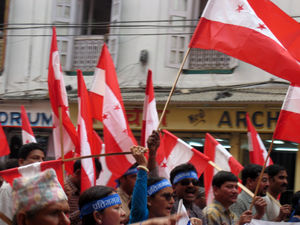
Nepali Congress
Nepali Congress medlemmer i demonstration til støtte af demokratisk udvikling (Kathmandu, 1.apr.2004)
Nepali Congress el. Nepals Kongresparti er et af Nepals dominerende politiske partier, grundlagt i 1949. Ud af de fem frie parlamentsvalg, der har været afholdt i Nepal gennem de siste 50 år har partiet vundet de tre og blevet næststørst i de to øvrige. Partiet er et socialdemokratisk og centerorienteret parti, der ligesom det indiske kongresparti, med varierende succes, har forsøgt at etablere sig som nationalt masseparti. Partiet er medlem af Socialistisk Internationale.